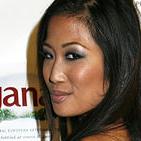
Age: 30